Dnieper reservoir cascade

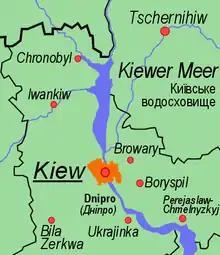
A map of the Kyiv Reservoir, with Kyiv downstream

The Dnieper reservoir cascade or Dnieper cascade of hydroelectric power stations (HPP) is a series of dams, reservoirs and hydroelectric power stations on the Dnieper river in Ukraine. It was created to prevent uncontrolled flooding and improve water transportation infrastructure. Coordination and operation of all dams on the Dnieper is conducted by government company Ukrhydroenergo. In 1970, the Kyiv dam partially prevented flooding in comparison with the 1931 Kyiv flooding.